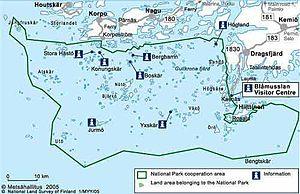
Le parc national de l’archipel est un parc national finlandais situé dans l'archipel finlandais en Finlande propre, dans le sud-ouest du pays.
L'archipel finlandais, en finnois Saaristomeri, en suédois Skärgårdshavet, est un archipel de la mer Baltique situé à l'entrée du golfe de Botnie. Il est composé de l'archipel d'Åland et des îles situées à l'est jusqu'à la Finlande continentale ; baigné par les eaux du Kihti, il est bordé au nord par la mer de Botnie et à l'ouest par la mer d'Åland. C'est l'archipel le plus important au monde par son nombre d'îles.